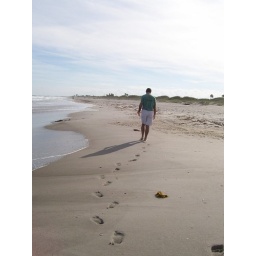
My uncle walking down the beach near Patrick AFB in Florida.